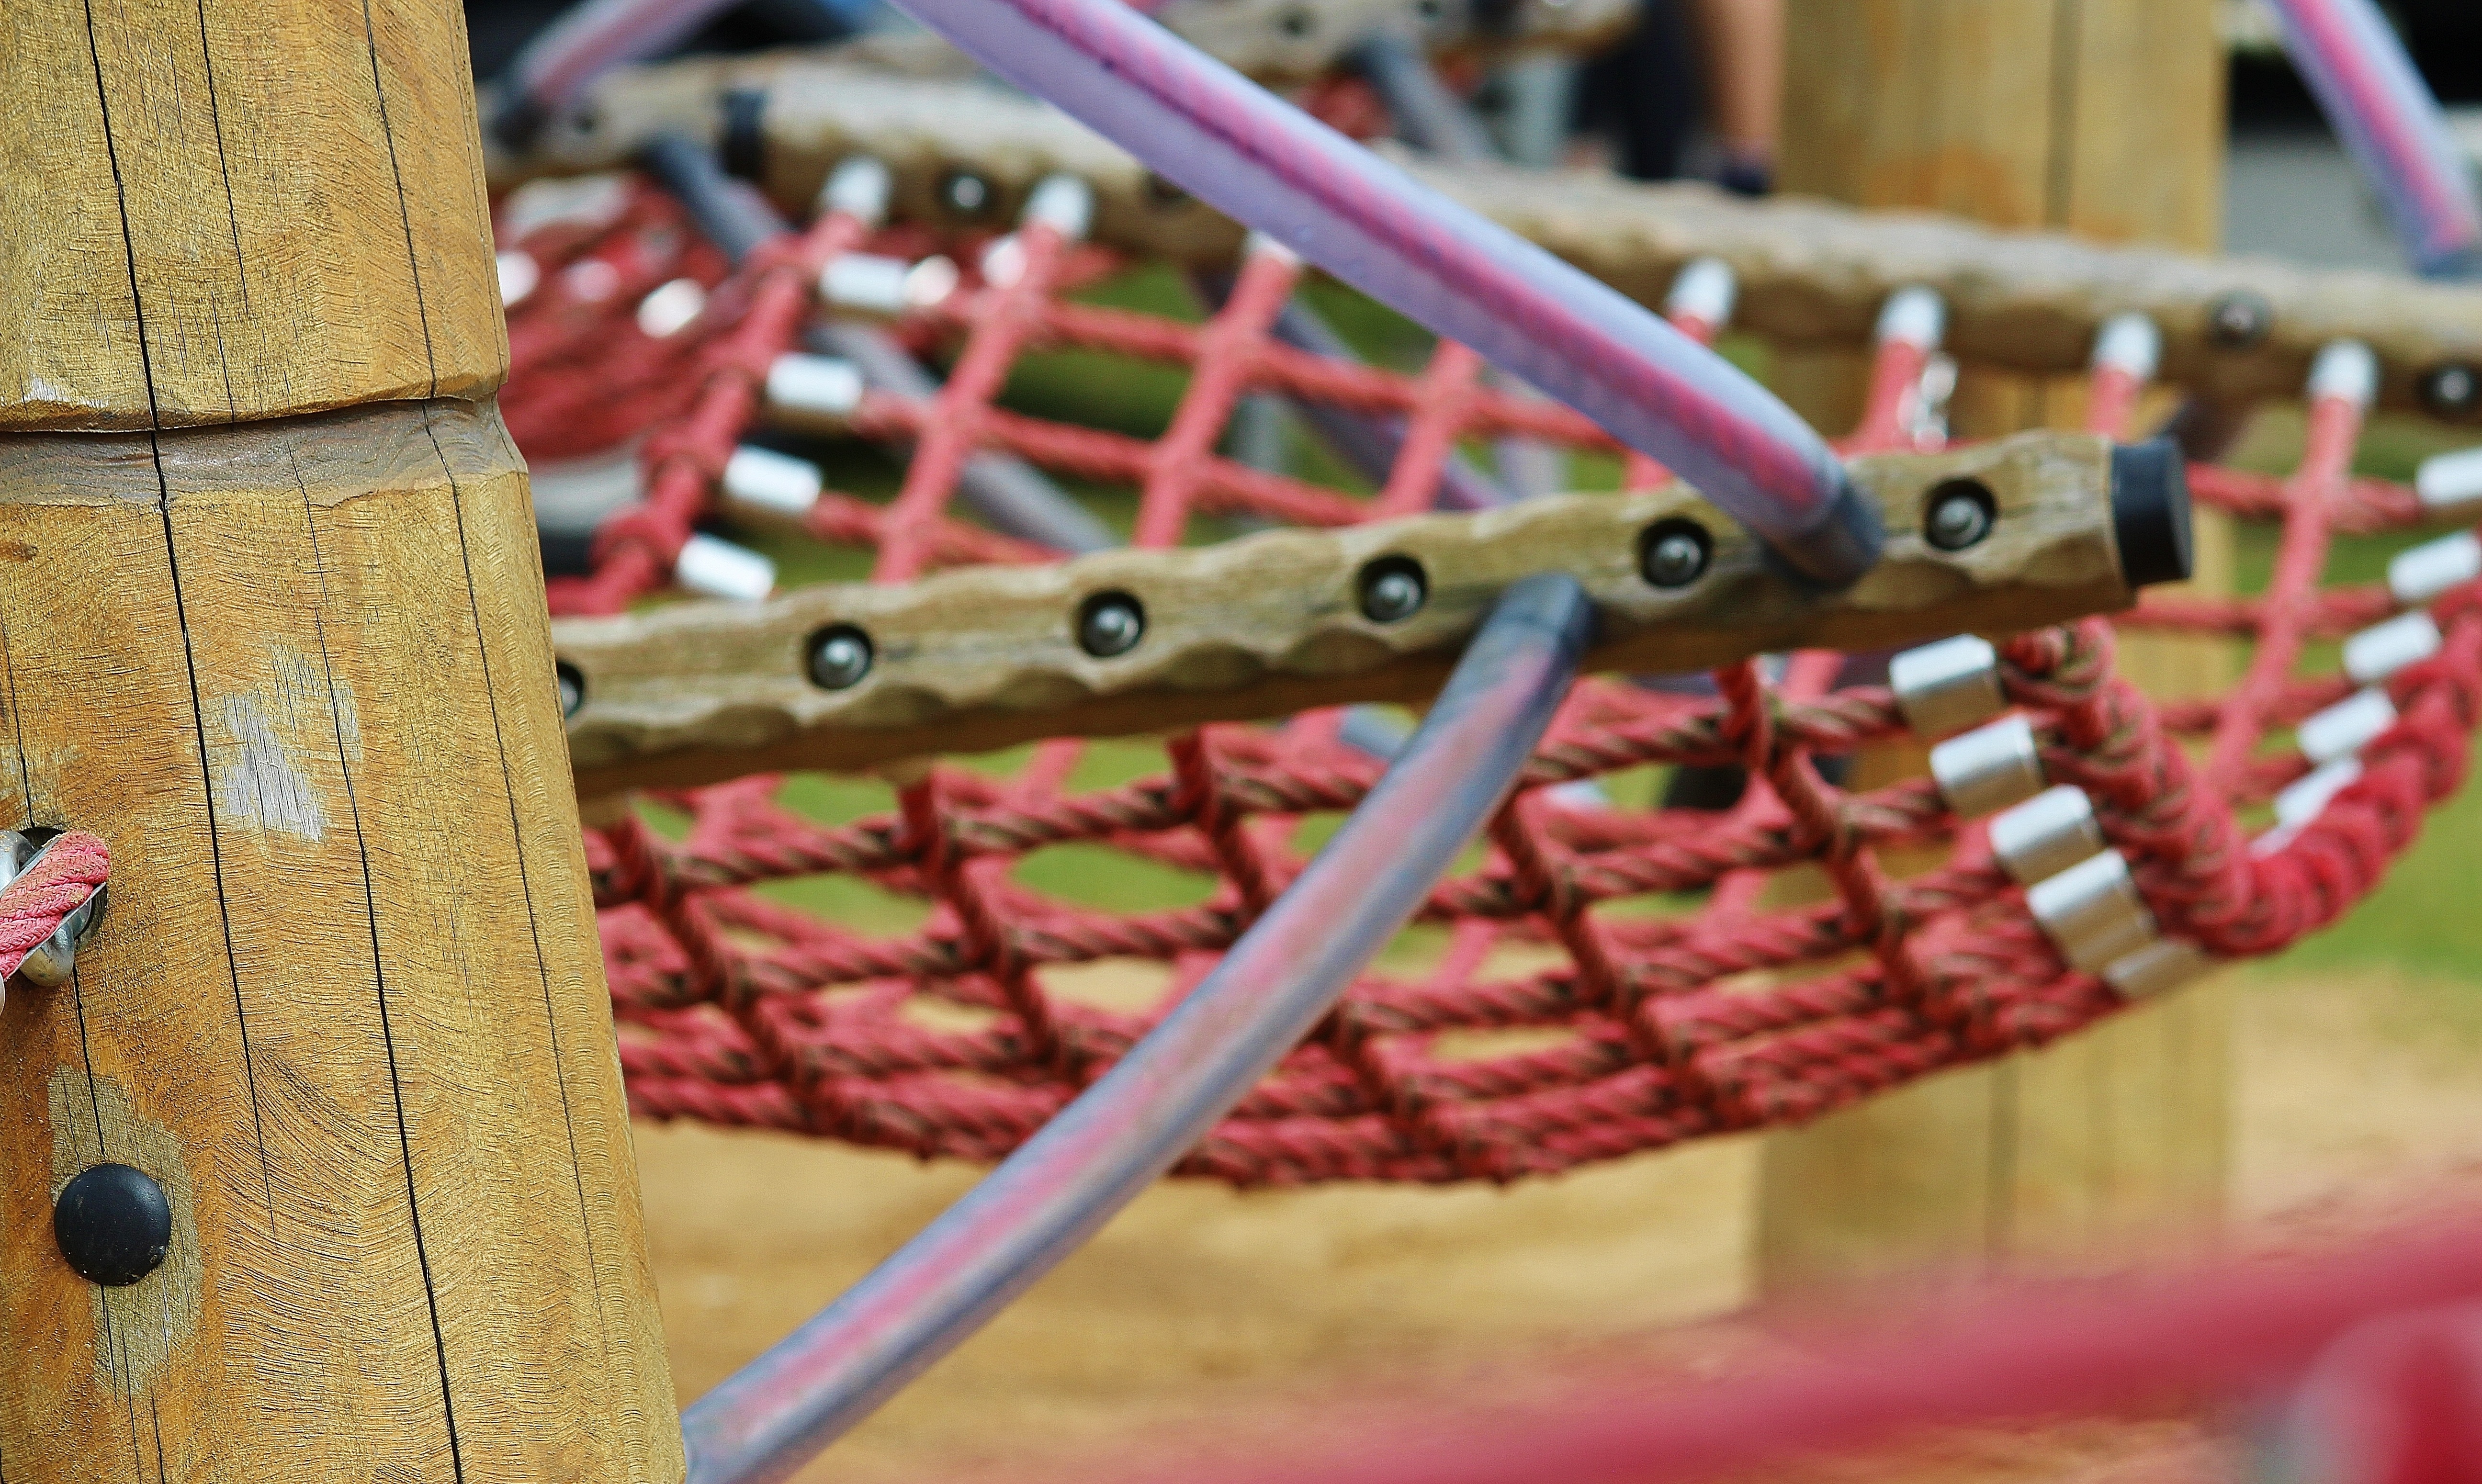
outdoor, wood, play, bar, red, color, swing, hammock, device, art, children, fun, playground, network, game device, children's playground, wiggle, swing device, bird swing